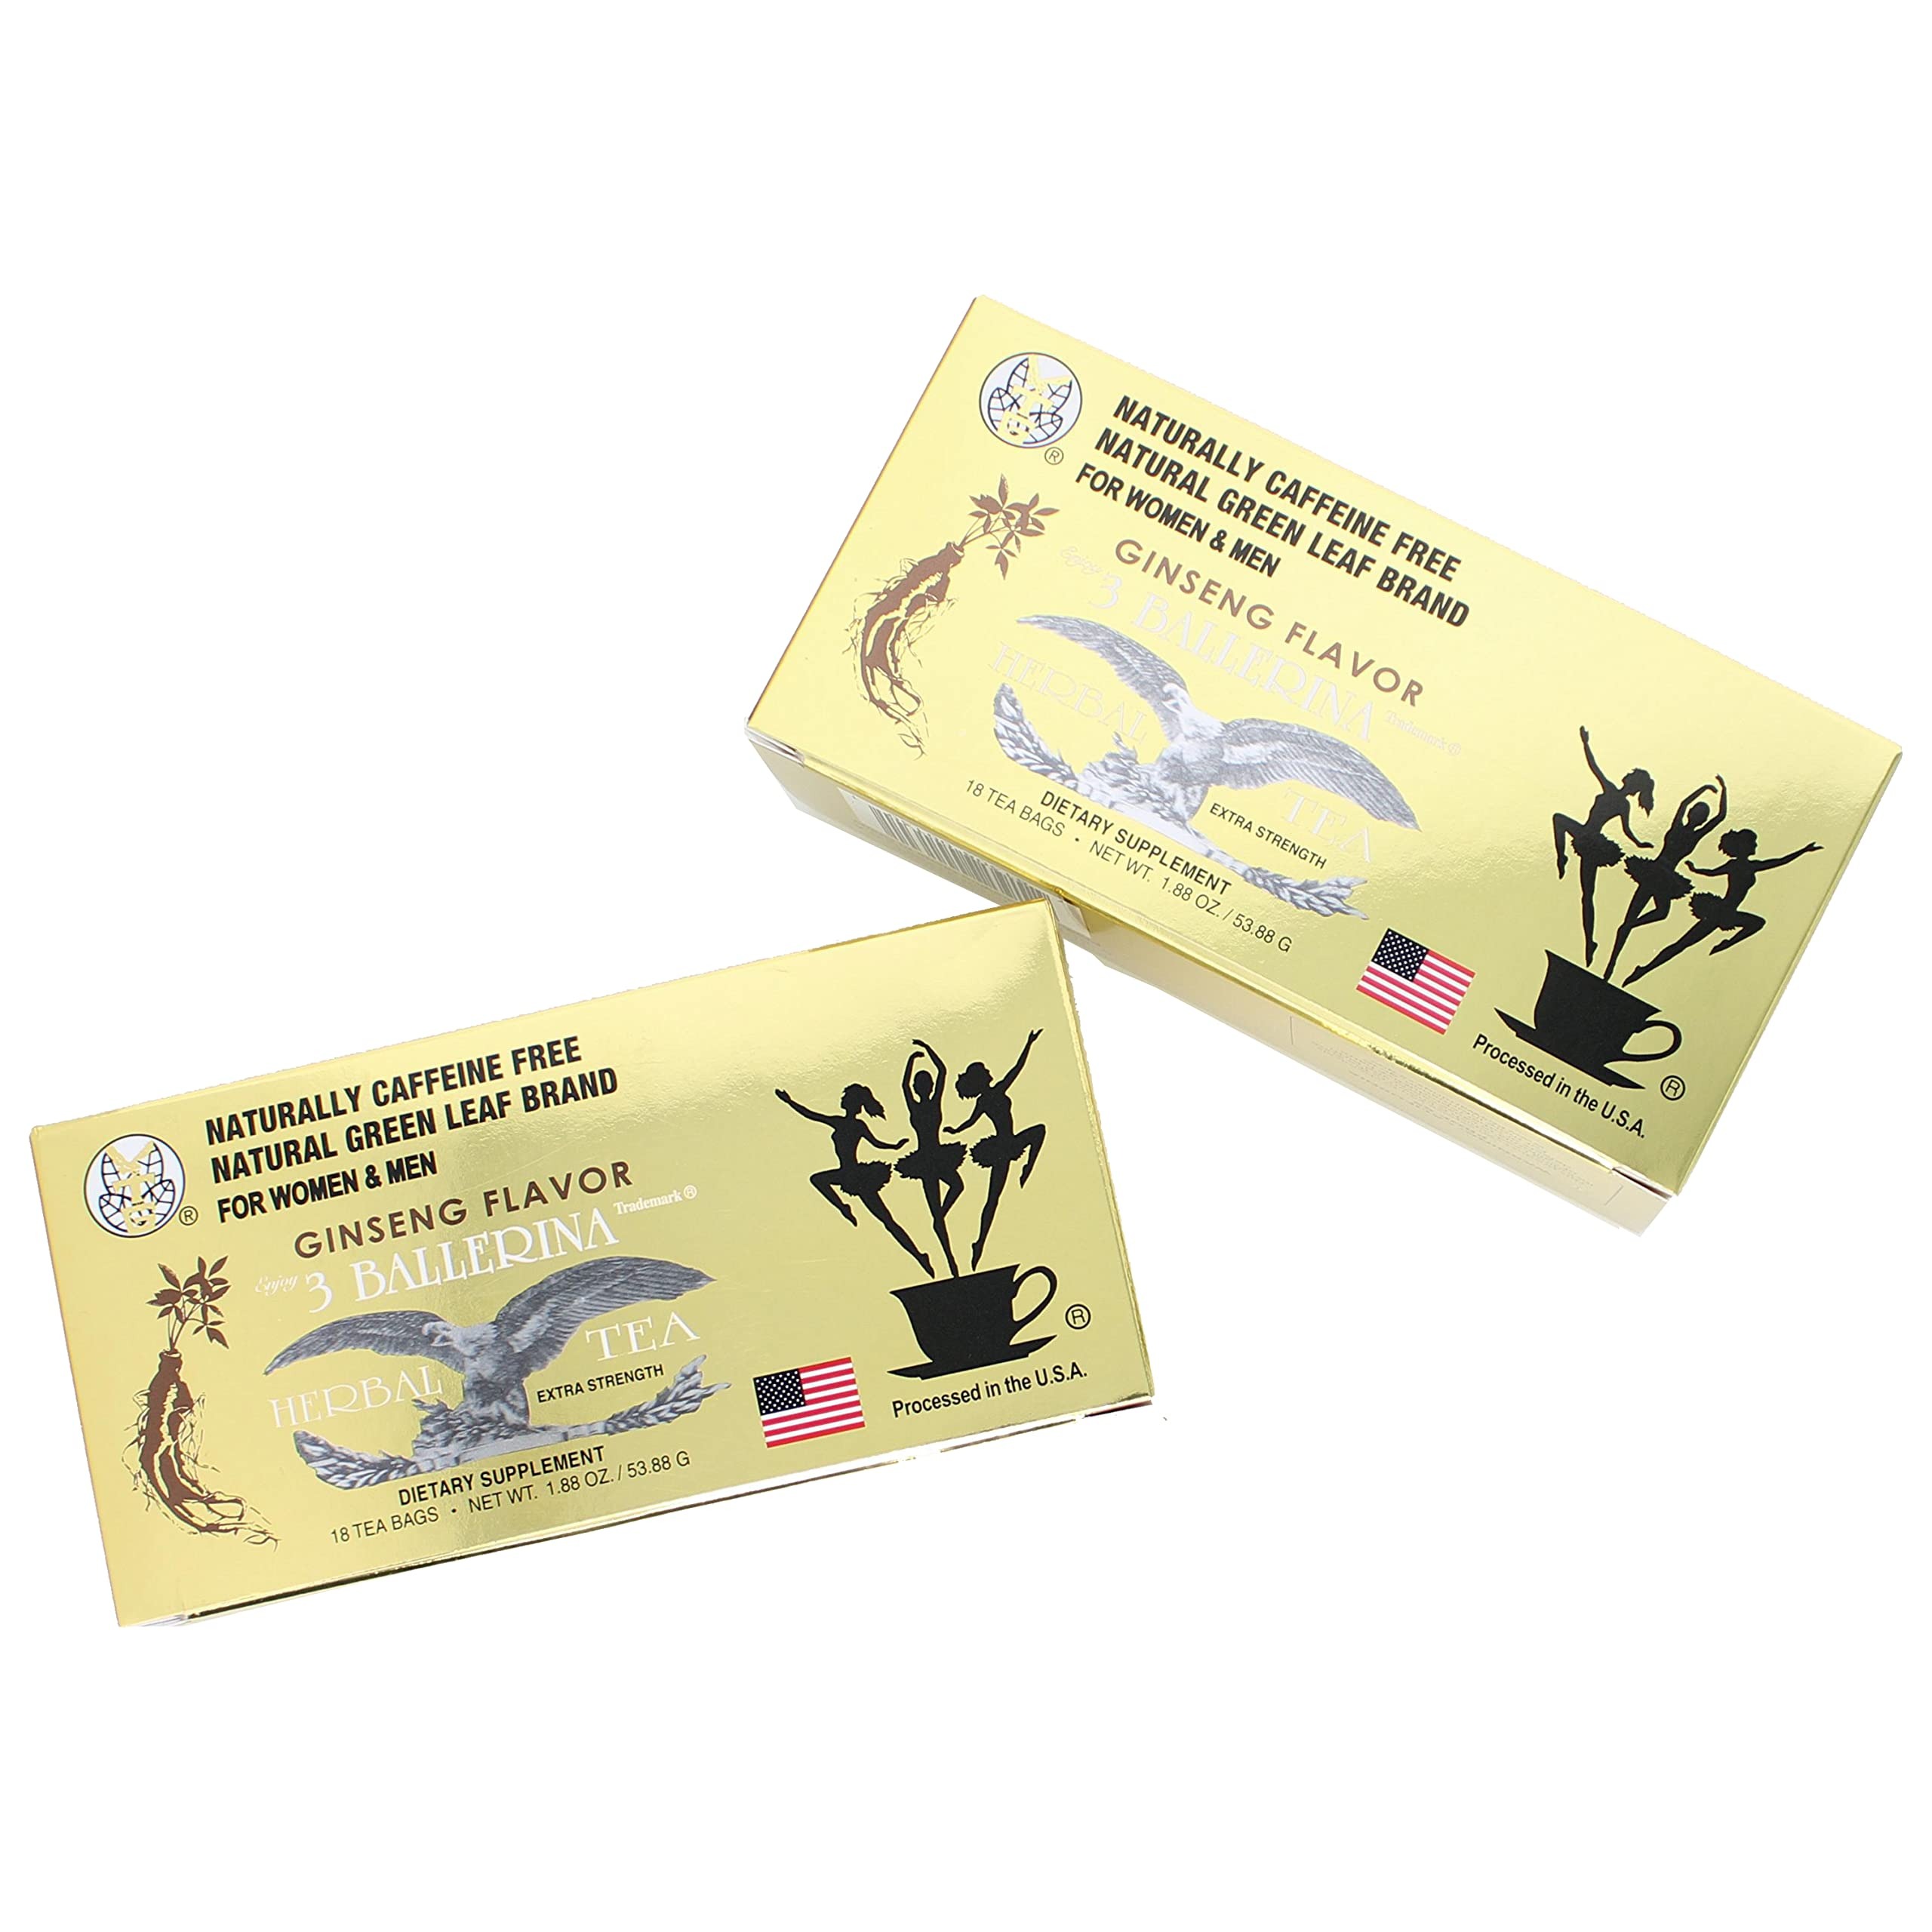
Item Name: Ginseng Slim Power 3 Ballerina Tea - Herbal Dietary Supplement - Lot of 2
Product Description: Ginseng Slim Power 3 Ballerina Tea - Herbal Dietary Supplement - 2 Pack
Value: 36.0
Unit: Count

Price: 8.99